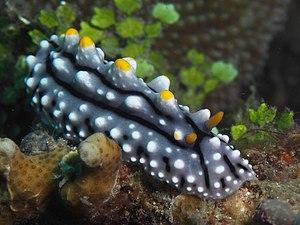
Phyllidia elegans est une espèce de nudibranche de la famille des Phyllidies.